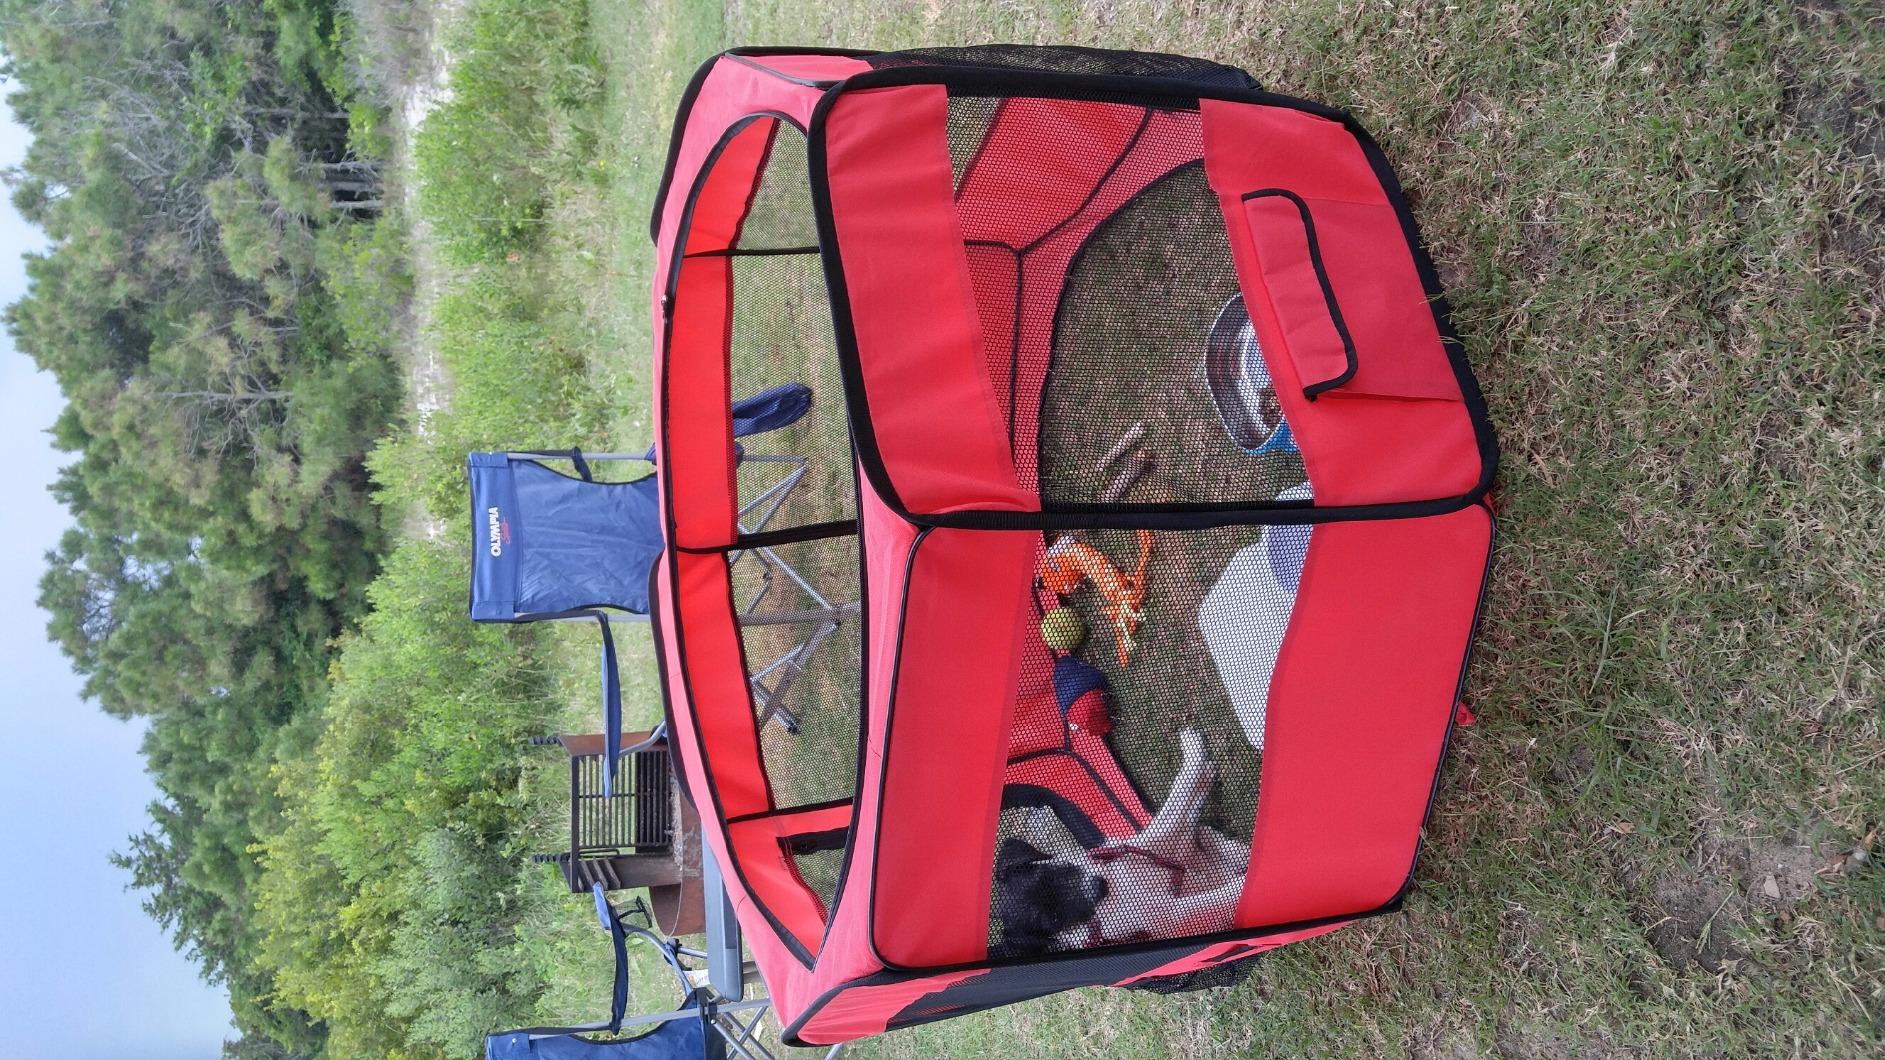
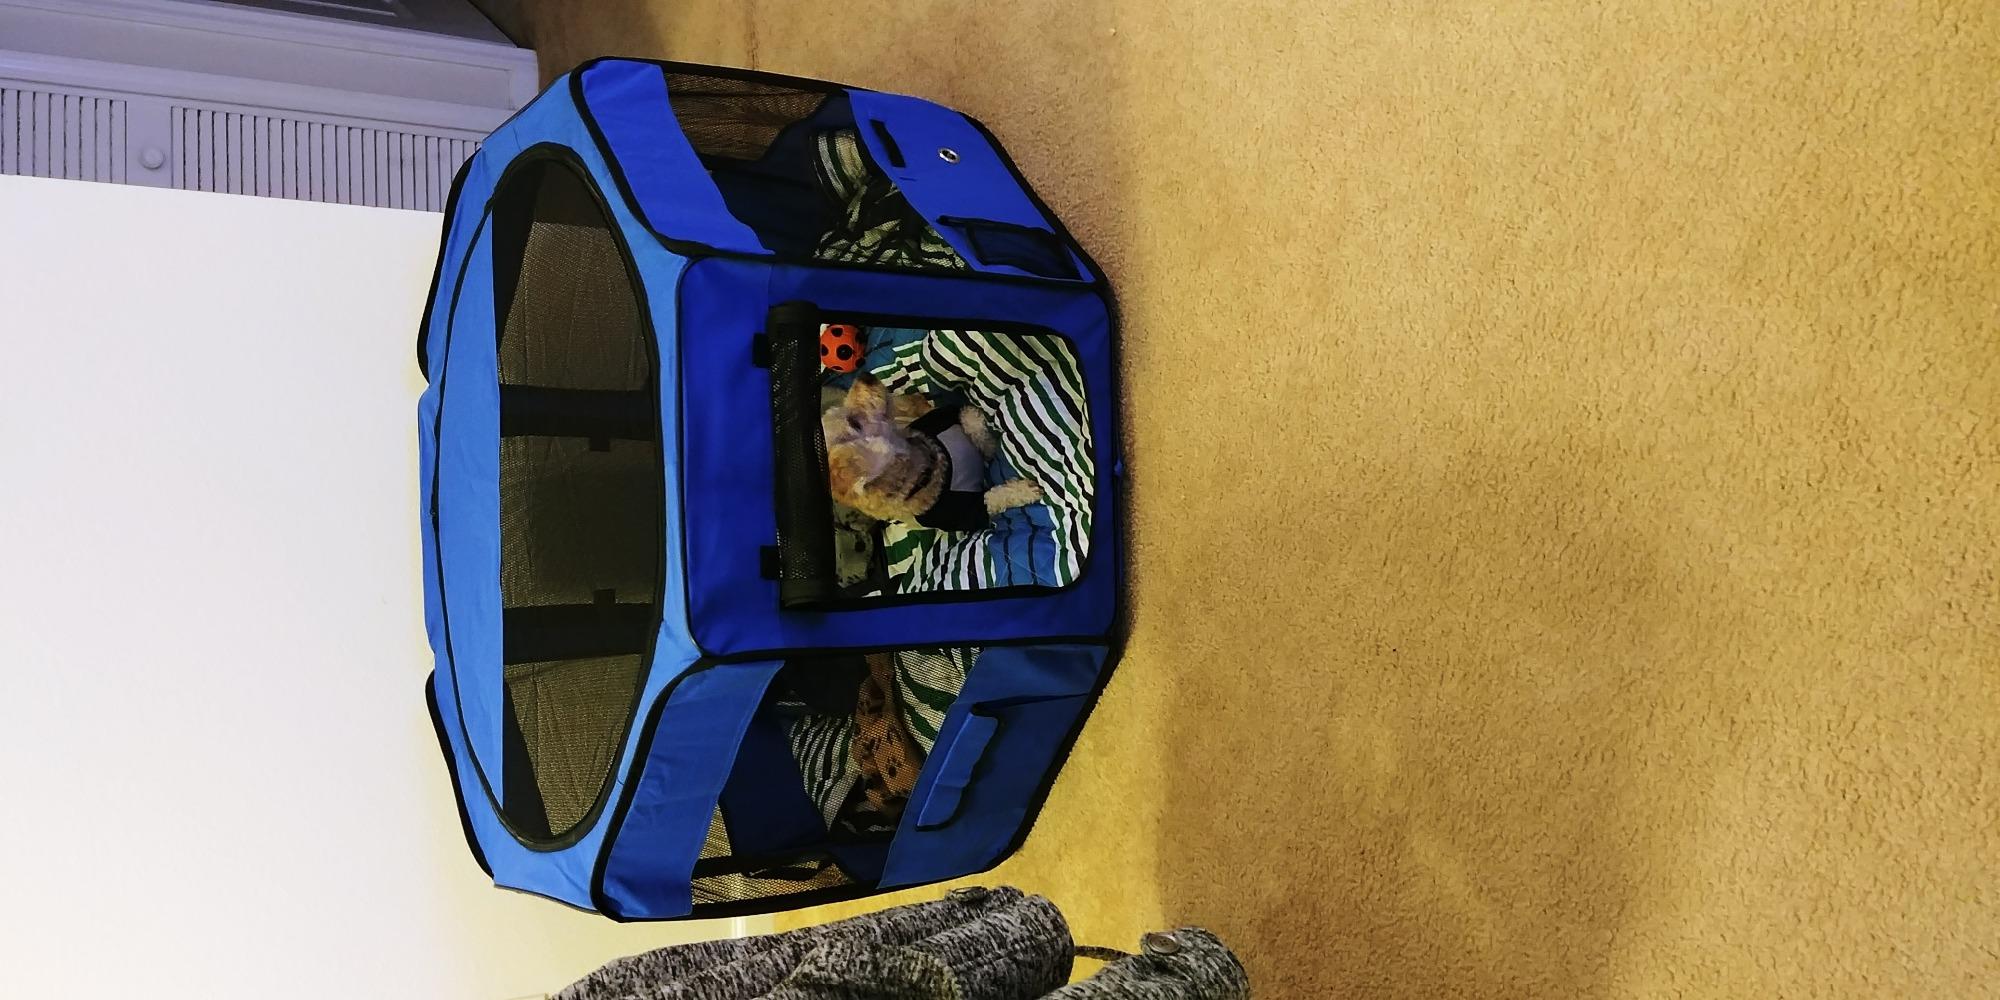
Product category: items_kennel
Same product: no